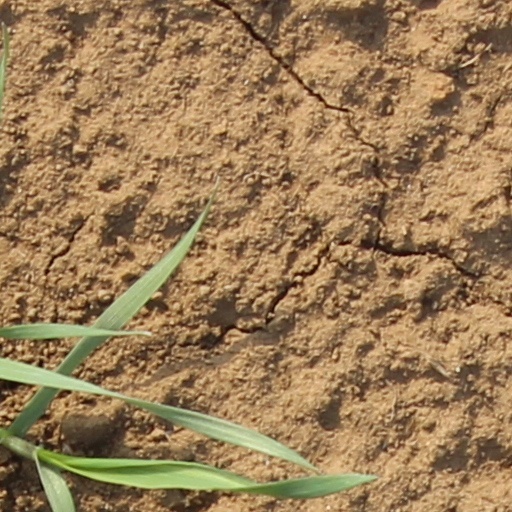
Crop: wheat